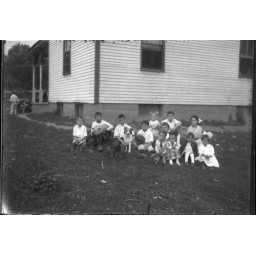
Children with dog and pig in backyard n.d.